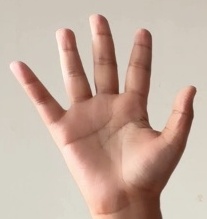
ASL sign: 5